The Vow (2012 film)

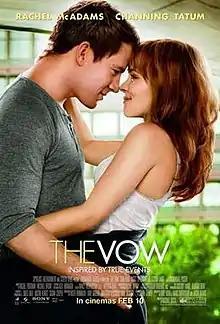
Theatrical release poster

The Vow is a 2012 American romantic drama film directed by Michael Sucsy and written by Abby Kohn, Marc Silverstein, and Jason Katims, inspired by the true story of Kim and Krickitt Carpenter. The film stars Rachel McAdams and Channing Tatum as Paige and Leo Collins, with Sam Neill, Scott Speedman, Jessica Lange and Jessica McNamee in supporting roles. As of 2013, "The Vow" was the eighth highest-grossing romantic drama film produced since 1980. This was Spyglass Entertainment's last film before the company's closure in 2012 and its revival in 2019.